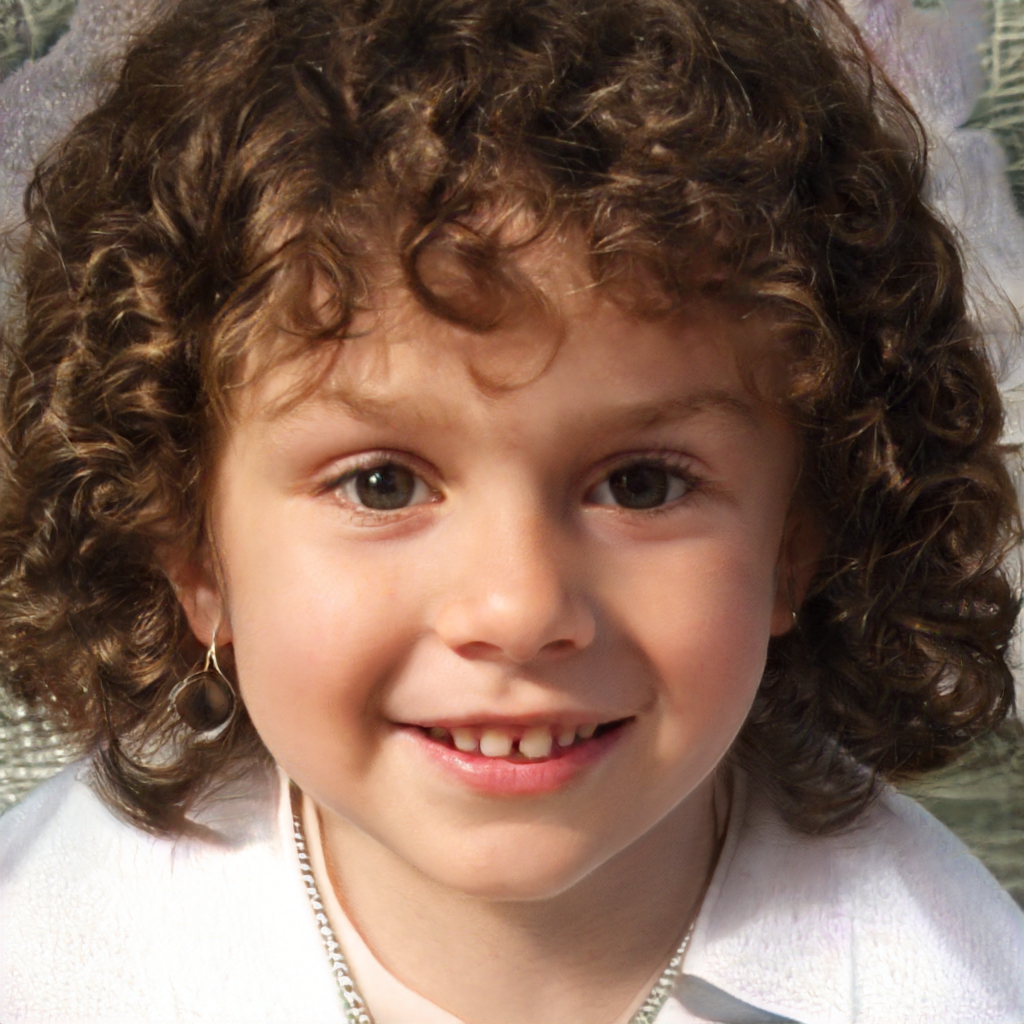
Portrait style: Real Portrait